The Guardian (novel)

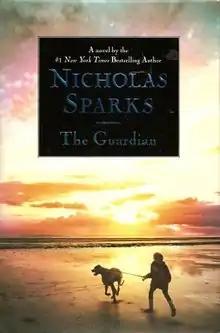
First edition

The Guardian is the seventh novel by the American writer Nicholas Sparks.